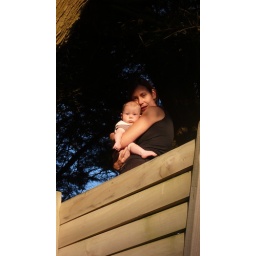
in the tree boat